Manor of Kittisford

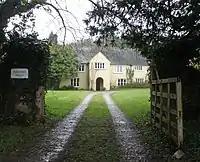
Kittisford Barton in 2014

Kittisford is a historic manor near Wellington in Somerset, England. It is situated on the River Tone, south of the village of Bathealton. The surviving manor house is called Kittisford Barton, situated formerly within the historic parish of Kittisford, now amalgamated into the parish of Stawley. It was built in the late 15th or early 16th century. It is a Grade II* listed building.